Cisco Pike

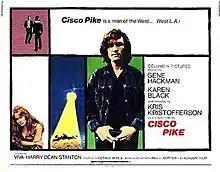
Theatrical release poster

Cisco Pike is a 1972 American drama film that was written and directed by Bill L. Norton, and released by Columbia Pictures. The film stars Kris Kristofferson as a musician who, having fallen on hard times, turns to the selling of marijuana and is blackmailed by a police officer (Gene Hackman).